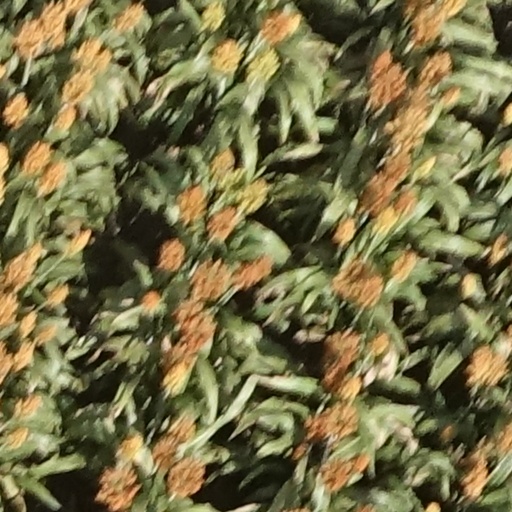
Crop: sorghum